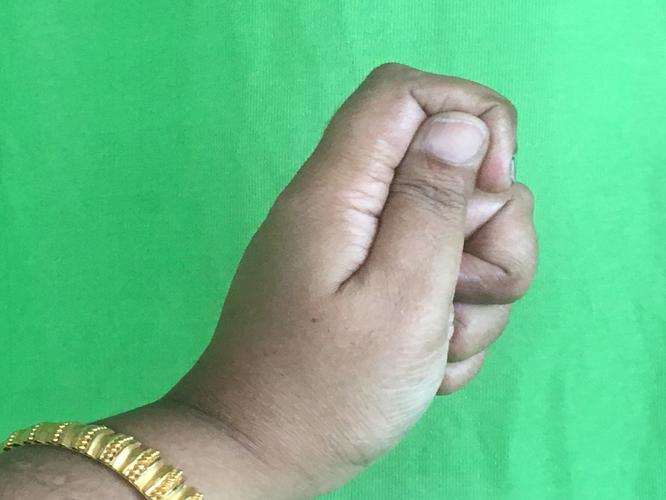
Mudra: Kapith
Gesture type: single_hand